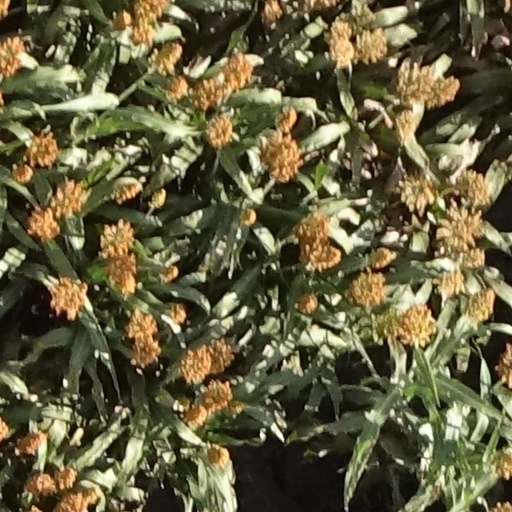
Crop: sorghum